Berolina

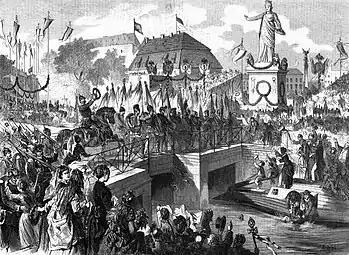
First Berolina statue in Belle-Alliance-Platz, 1871

In 1871, emperor William I ordered an Berolina statue in Belle-Alliance-Platz (today's Mehringplatz), to glorify the homecoming victorious troops of the Franco-Prussian War.